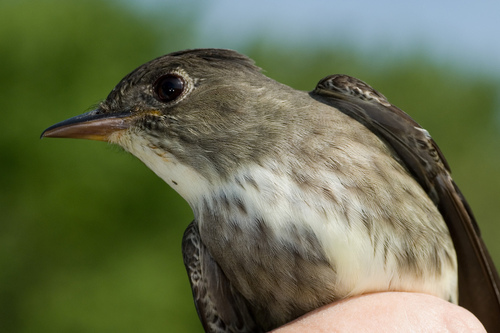
this cream throated bird has gray cream colored feathers throughout its body.
a small bird with gray head, brown wings and gray and brown belly.
the bird here has a gray and white breast, a white throat, and dark gray crown.
this small bird is dark with a white throat and partially white breast.
a small bird with a white breast, speckled gray belly, and a brown crown.
this bird has a cream colored eye ring, white and grey speckles for its coverts , a white throat , and belly.
this is a gray bird with a white throat and white and gray breast, while its eyes are large.
this bird has wings that are black and has a white belly
this bird is white and brown in color, with a brown beak.
this particular bird has a belly that is gray and white
Species: Olive Sided Flycatcher